Arkansas Department of Corrections

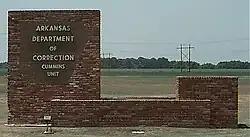
Cummins Unit serves as a parent unit for male prisoners and houses the State of Arkansas execution chamber

Male death row inmates are located at the Varner Unit's Supermax, while the executions are performed at the Cummins Unit, adjacent to Varner. The female death row is located at the McPherson Unit. In 1999 the female death row was newly inaugurated.